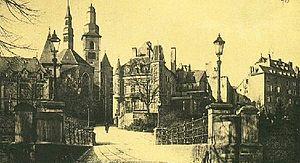
Le pont du Château dans la montée de Clausen avec l'église St Michel (à gauche) et la Villa Werling (au centre)